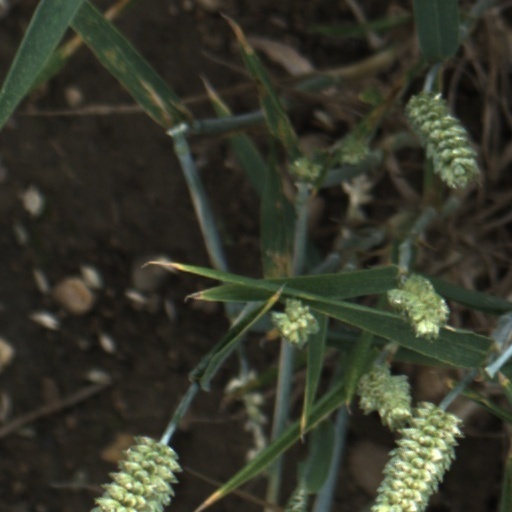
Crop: wheat